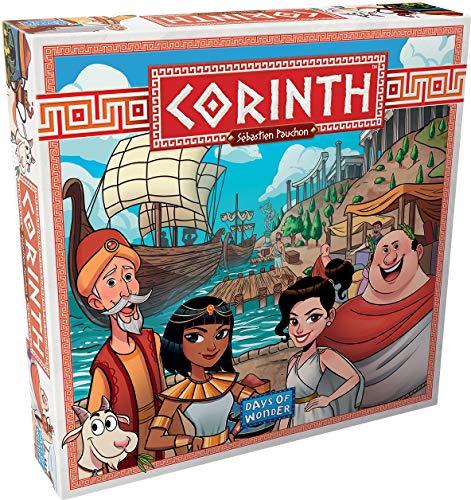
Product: Corinth
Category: Toys & Games | Games & Accessories | Board Games
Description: Easy to learn in three minutes, Corinth comes in a portable and compact format.
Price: $49.99
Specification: ProductDimensions:8x8x1.8inches|ItemWeight:1.38pounds|ShippingWeight:1.38pounds(Viewshippingratesandpolicies)|ASIN:B07NRT5CK9|Itemmodelnumber:DOW8801|Manufacturerrecommendedage:8yearsandup